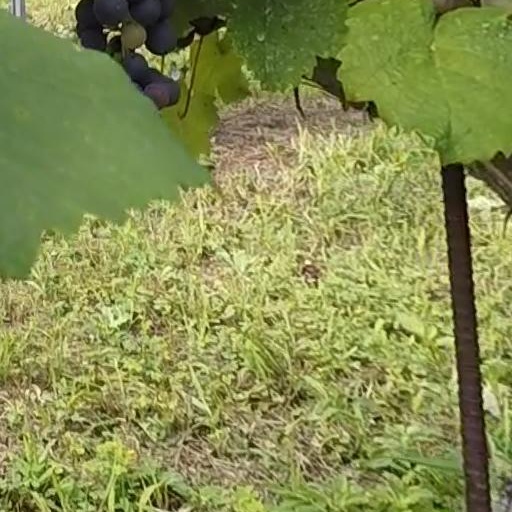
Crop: grape